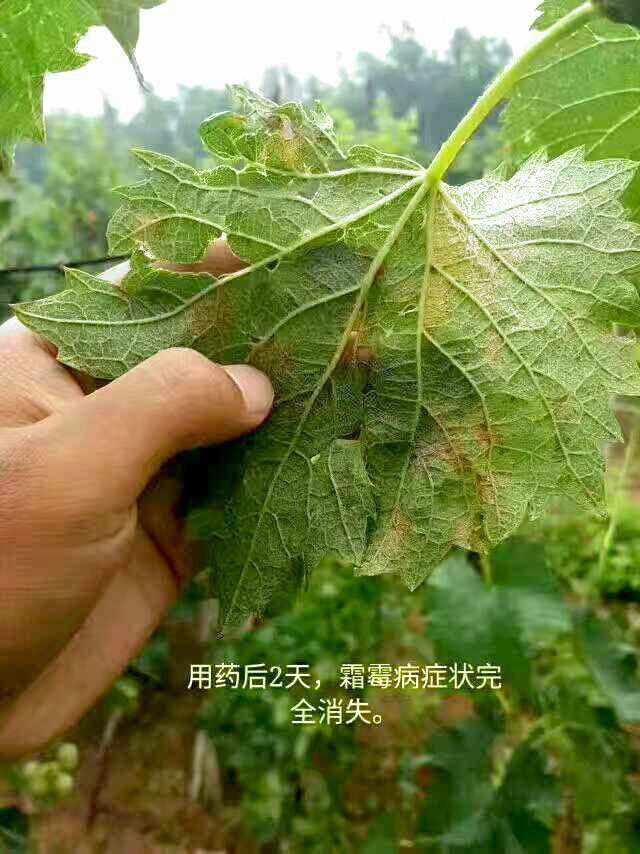
Plant: Grape
Disease: grape downy mildew